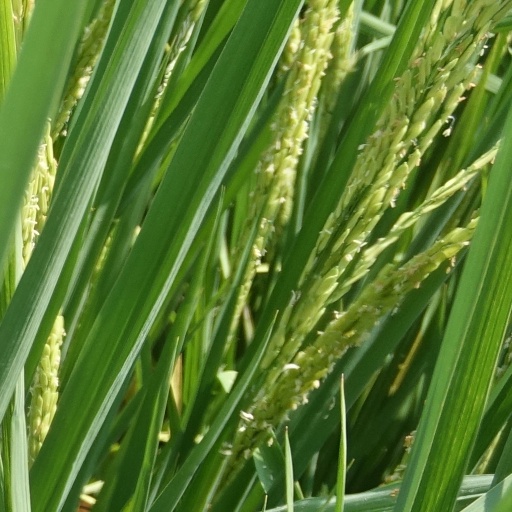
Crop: rice